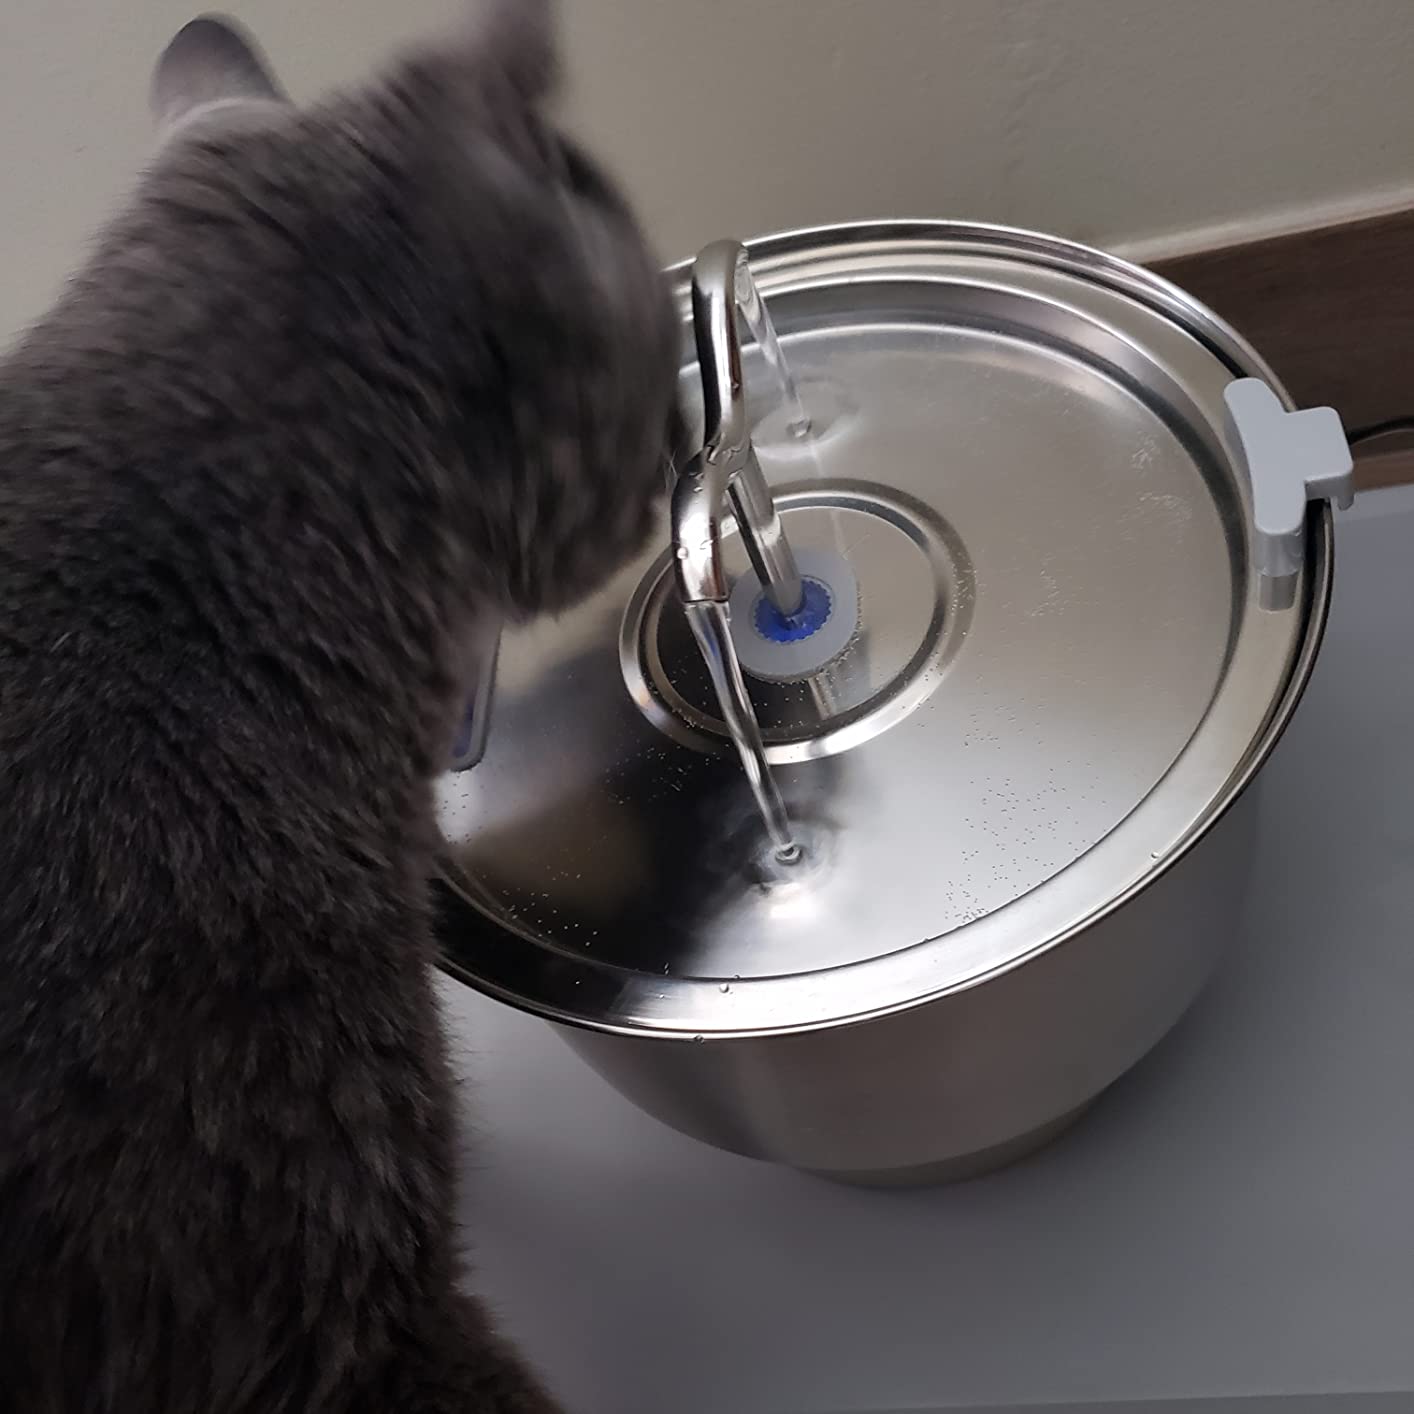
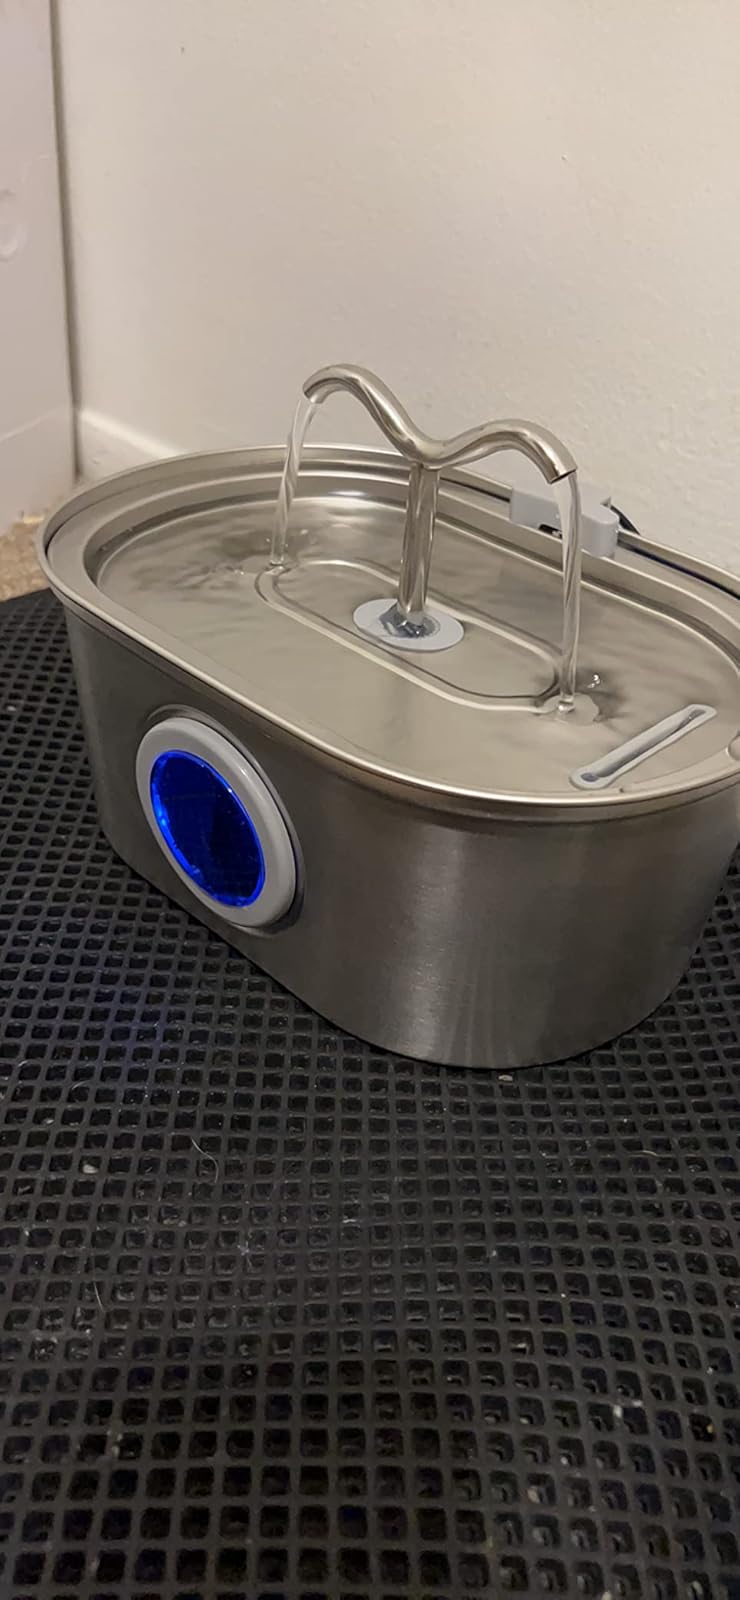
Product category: items_bowl
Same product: no